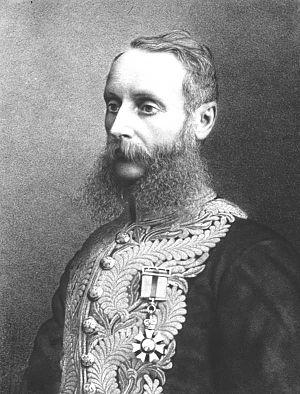
Frederick Weld est un homme d'État britannique, sixième premier ministre de Nouvelle-Zélande du 24 novembre 1864 au 16 octobre 1865. Il a également été gouverneur d'Australie-Occidentale, de Tasmanie et des Établissements des détroits.